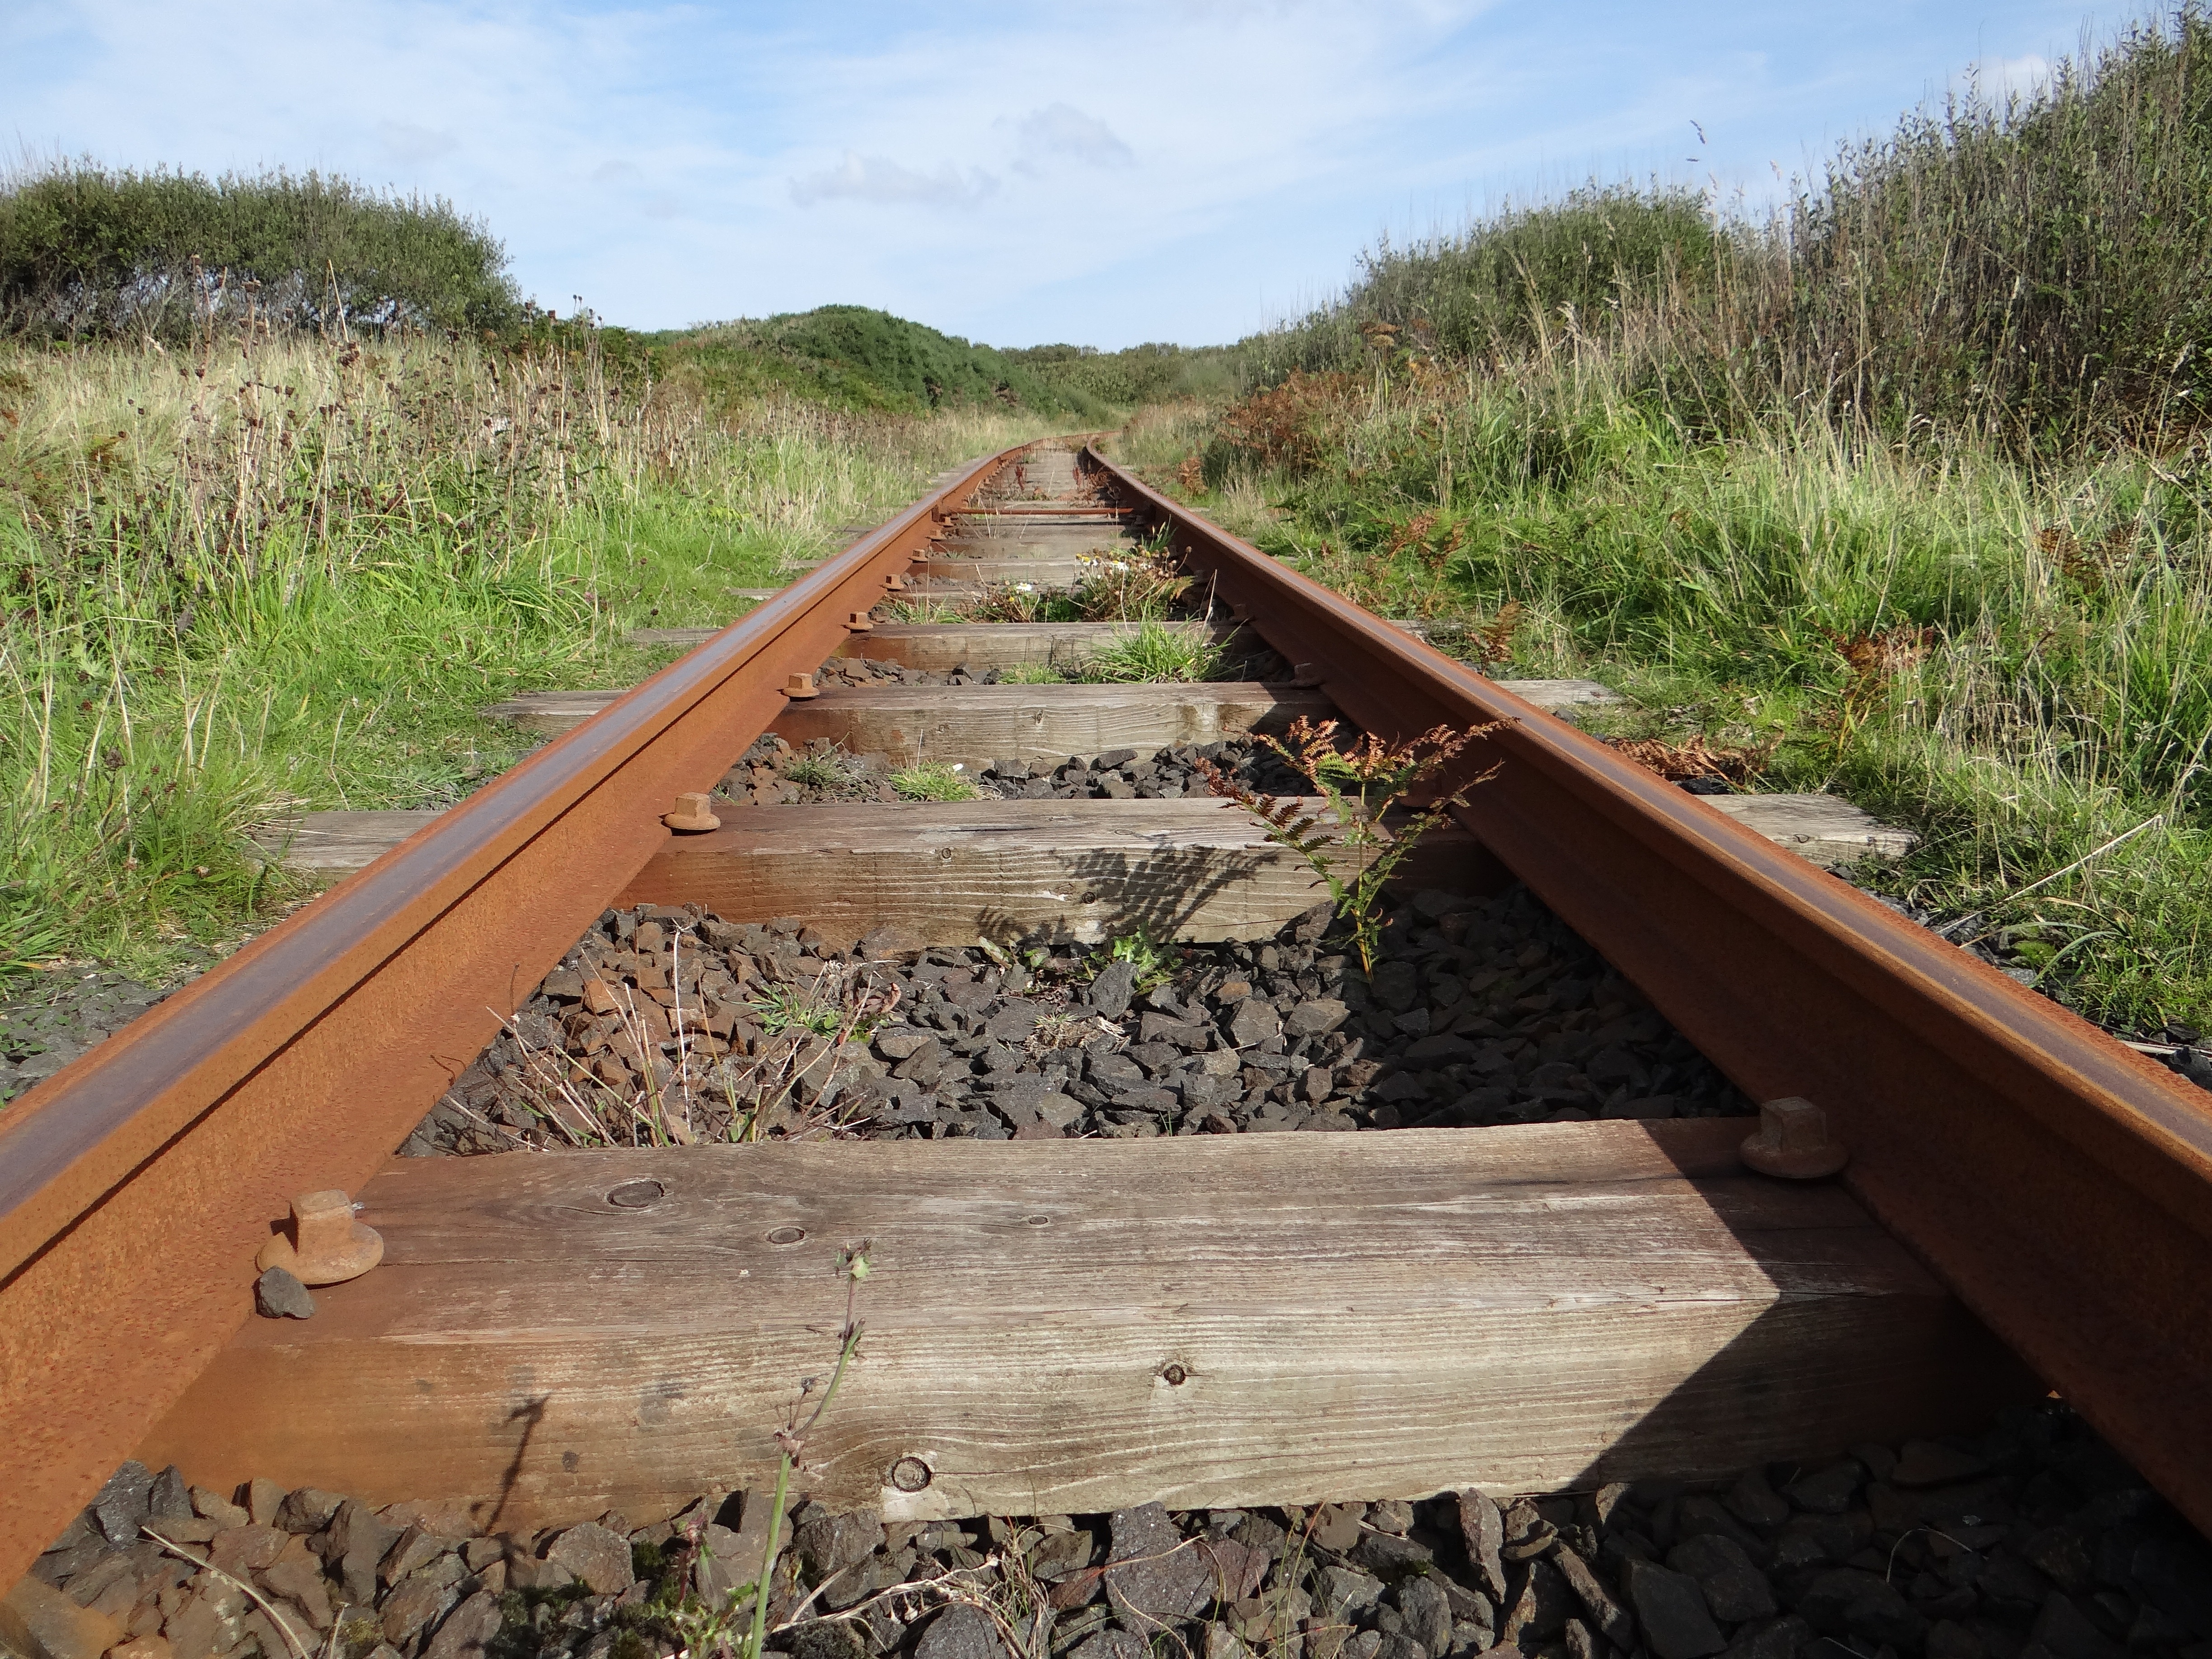
path, track, railway, train, travel, transport, distance, soil, train tracks, vanishing point, pathways